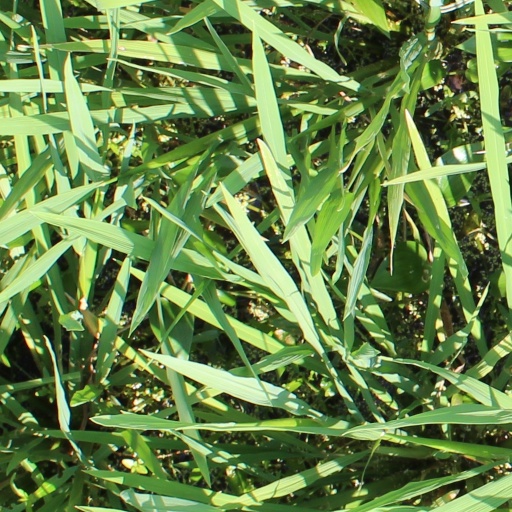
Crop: rice